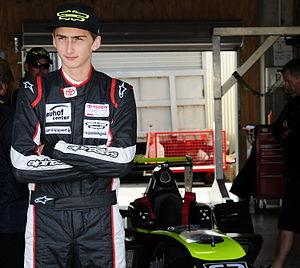
Cet article donne une liste des prétendants au trône ou héritiers de trônes vacants dans le monde.